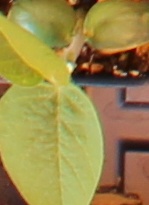
Label: Soybean